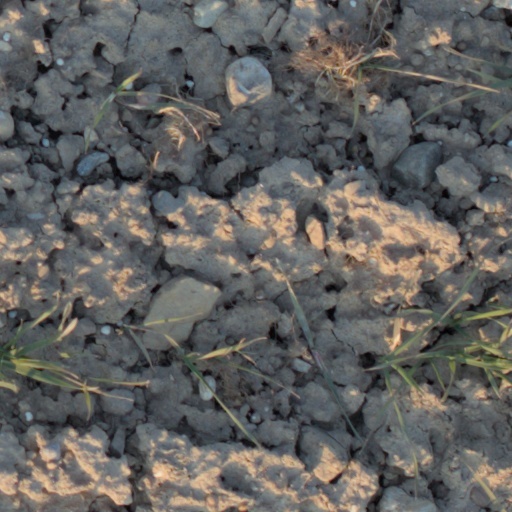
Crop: wheat